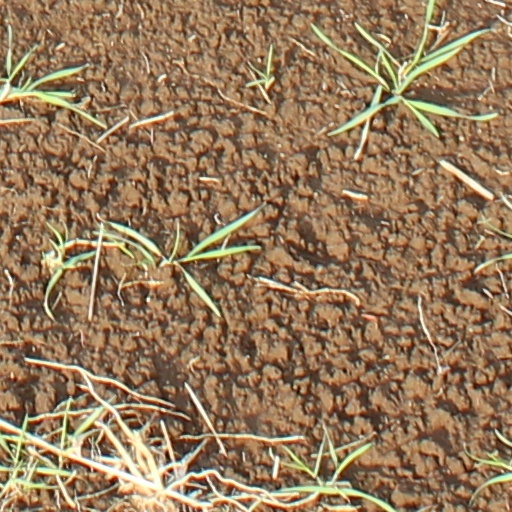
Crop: wheat